Chen Shimei and Qin Xianglian

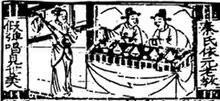
An illustration from a 1594 copy of the novel "Legal Cases of A Hundred Families Judged by Dragon-Design Bao" (包龍圖判百家公案) depicting Chen Shimei in a banquet listening to his abandoned wife Lady Qin disguised as a pipa player.

“Illustrated Edition of Bao Zheng’s Trials of A Hundred Legal Cases” (增像包龙图判百家公案), “Bao Zheng’s Cases” (包公案) in short, published in 1595 had already had the story of Chen Shimei whose children's names were as the same as they are in the traditional opera.